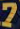
Number: 7